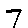
Label: 7